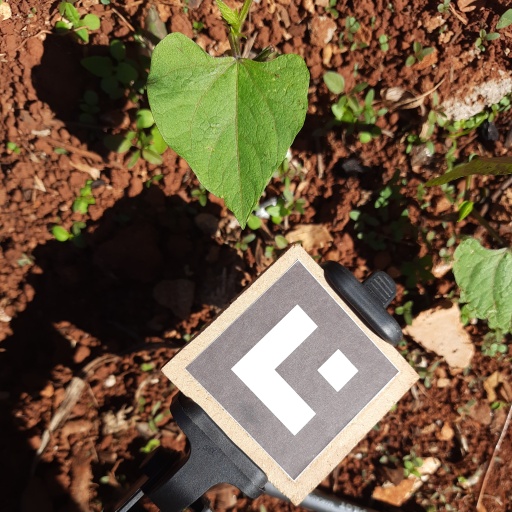
Observations: flat surface, no eating holes, under sunlight